Smart Fortwo

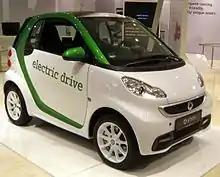
Third generation smart electric drive

At introduction, the second generation featured front airbags as well as seat-mounted combination head/thorax side airbags along with the Tridion cell, seat belt tensioners, anti-lock brakes, brake force distribution and electronic stability control. In the United States from model year 2012 onward, the Fortwo featured a total of eight dual-stage airbags in the Coupe—front, knee, side (thorax/pelvis) and window curtain—and a total of six dual-stage airbags in the Cabrio model—front, knee, side (thorax/head) dual-stage airbags. As a part of the vehicle's Tridion cell and crash management system, the front crumple zone is maximized by the rear-mounted engine location.